Mazda MX-5 (NA)

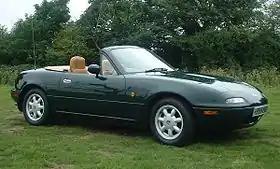
1990 Eunos Roadster V-spec (Japan)

The Mazda MX-5 (NA) (sold in Japan as the and in North America as the Mazda MX-5 Miata) is the first generation of the Mazda MX-5, manufactured from 1989 to 1997. Inspired by the , the MX-5 rejuvenated interest in roadsters after the demise of cars such as the MG B, Triumph Spitfire, and Fiat 124 Spider.